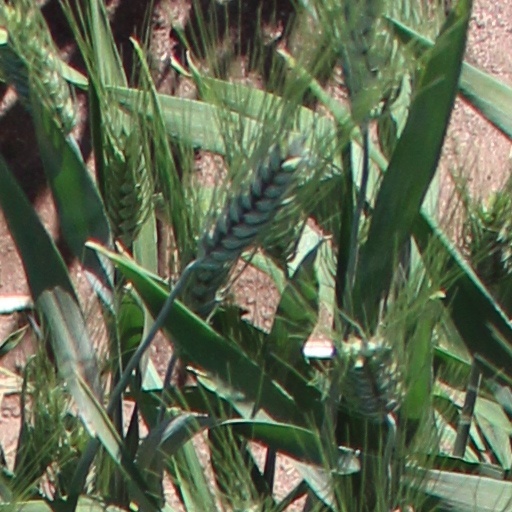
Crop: wheat